Andorra

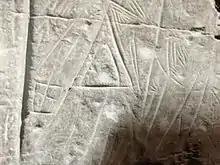
Roc de les Bruixes prehistorical sanctuary in Canillo (detail)

La Balma de la Margineda, found by archaeologists at Sant Julià de Lòria, was settled in 9,500 BCE as a passing place between the two sides of the Pyrenees. The seasonal camp was perfectly located for hunting and fishing by the groups of hunter-gatherers from Ariege and Segre.